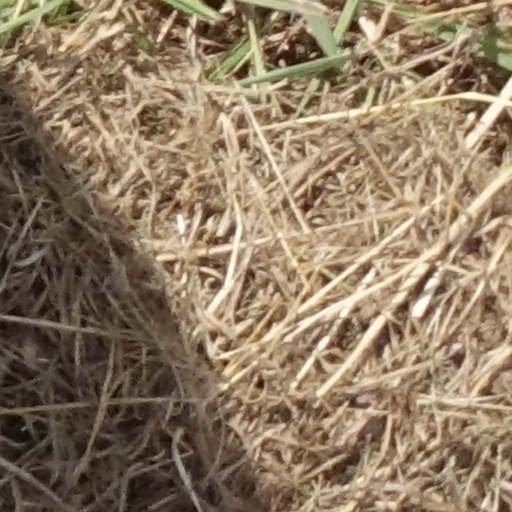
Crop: sorghum